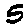
Label: 5